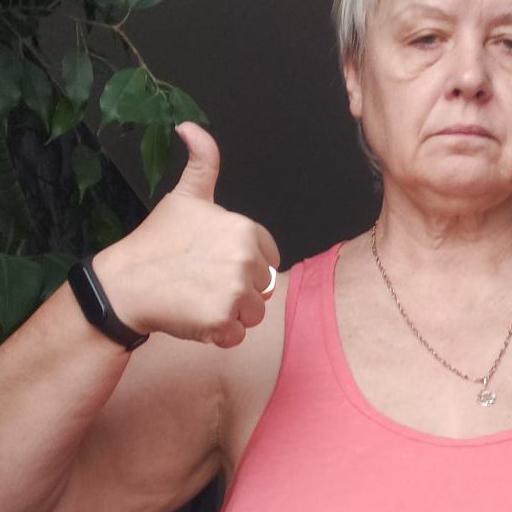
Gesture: like